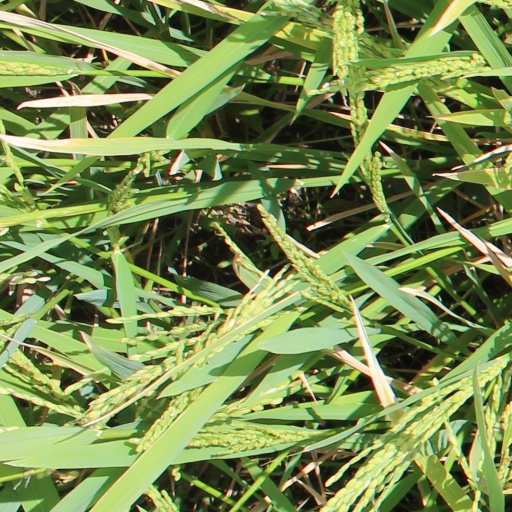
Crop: rice